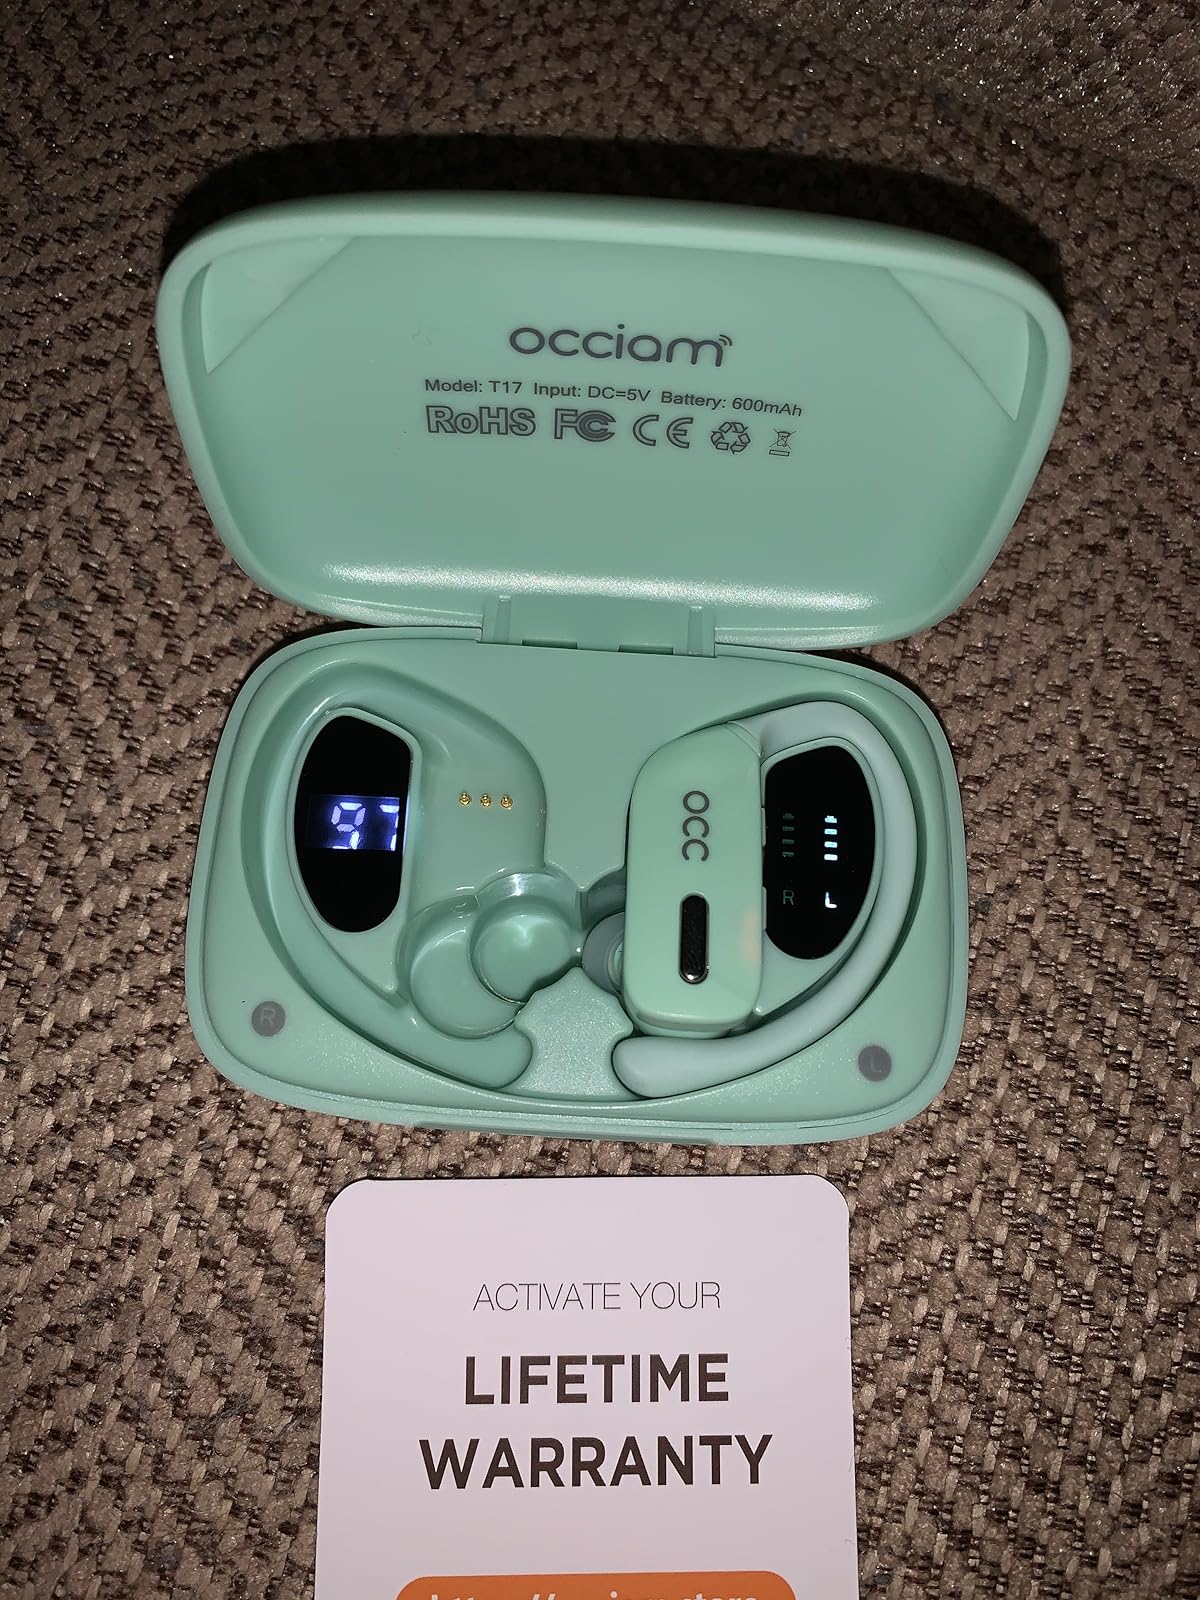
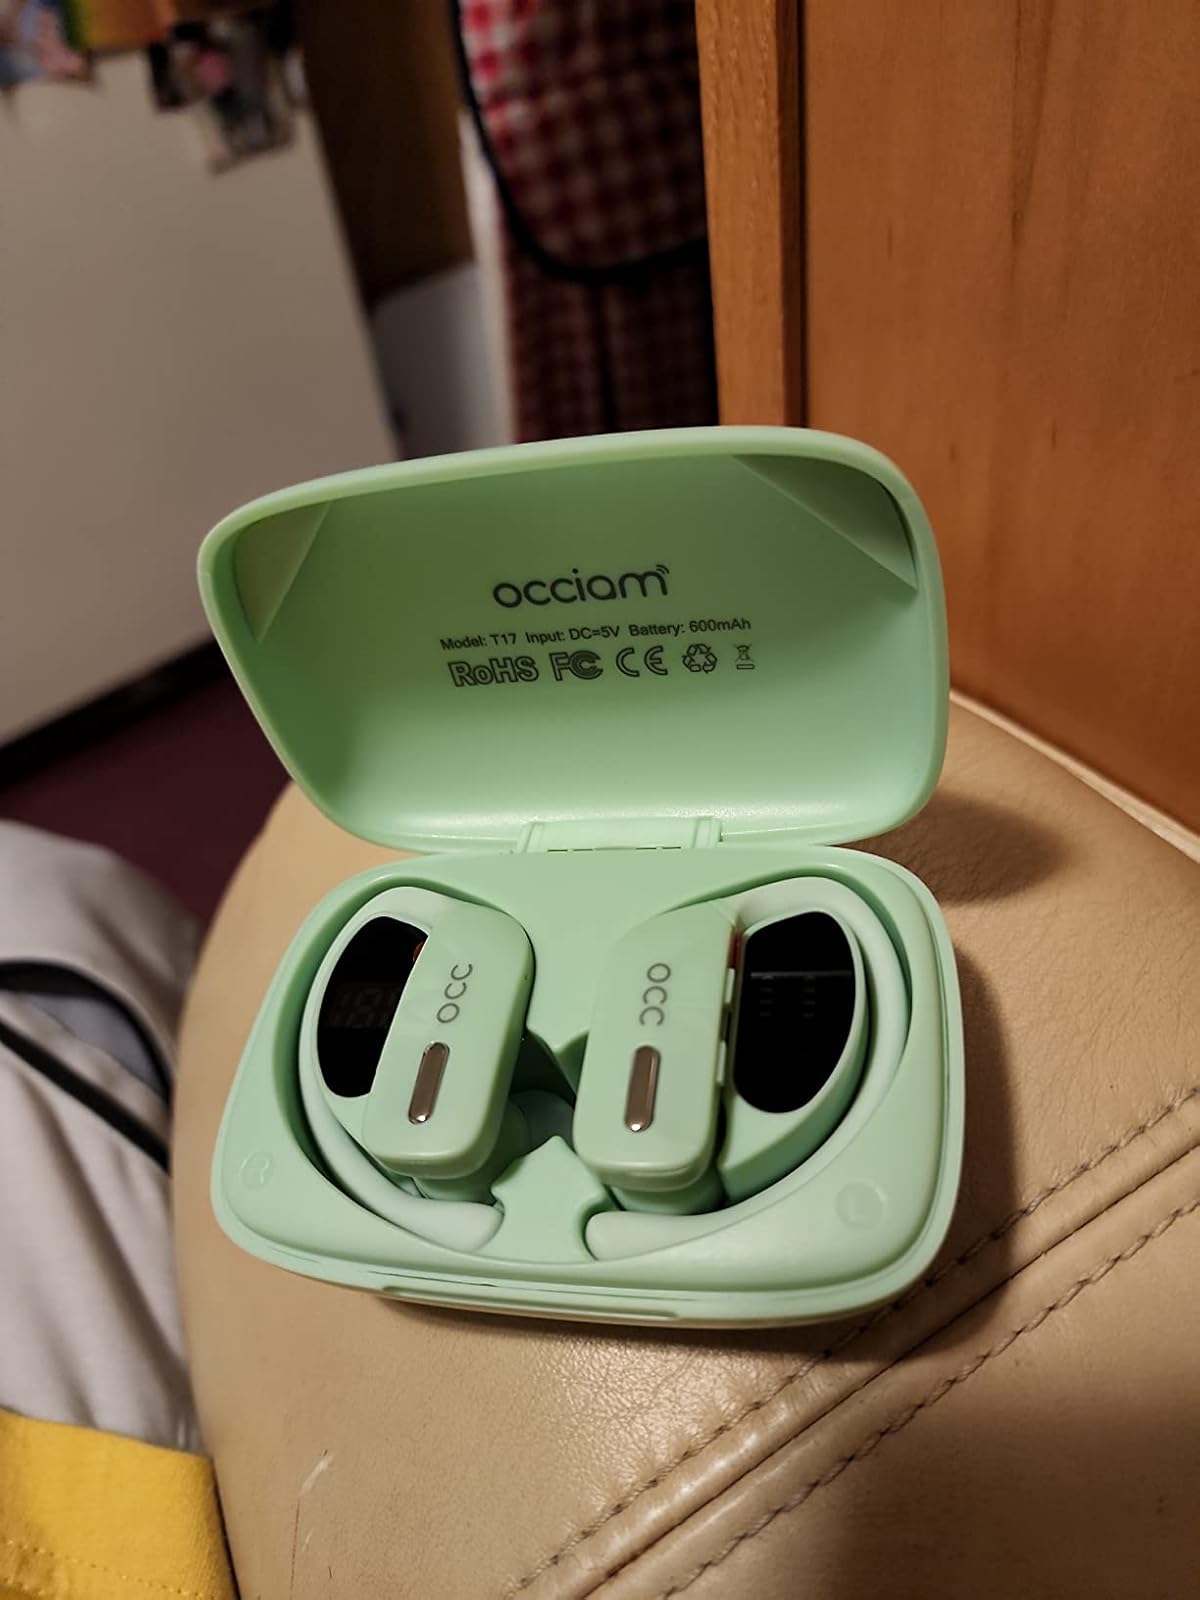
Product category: earbuds
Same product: yes